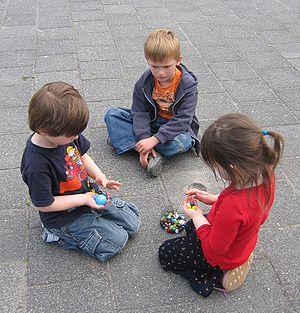
Le jeu de billes est un jeu très courant dans les écoles. La façon la plus classique d'y jouer consiste à lancer sa bille sur celle de l'adversaire afin de l'obtenir. La collection et la recherche de billes rares jouent un rôle important dans le jeu. Le jeu de billes est répertorié à l'Inventaire du patrimoine culturel immatériel en France depuis 2012.
La théorie de l'attachement est un champ de la psychologie qui traite d'un aspect spécifique des relations entre êtres humains. Son principe de base est qu'un jeune enfant a besoin, pour connaître un développement social et émotionnel normal, de développer une relation d'attachement avec au moins une personne qui prend soin de lui de façon cohérente et continue. C'est dans ce sens qu'on peut dire que l'attachement est primordial pour l'évolution psychologique de l'enfant. Cette théorie a été formalisée par le psychiatre et psychanalyste John Bowlby après les travaux de Winnicott, Lorenz et Harlow.